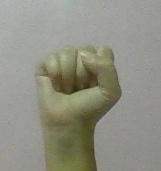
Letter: saad